Court uniform and dress in the United Kingdom

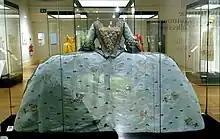
Margery Jackson's 1750s court mantua dress, complete with stomacher

For women (as for men) court dress originally meant the best and most opulent style of clothing, as worn in fashionable and royal society. A distinctive style can be seen in the dresses and accoutrements worn by courtly ladies in the Elizabethan period, and likewise in subsequent reigns. The Commonwealth put a stop to Court activity – and to opulent display in general; but with the Restoration, the opportunities afforded by attendance at the royal court was taken up all the more zealously by young women of status or aspiration (and their families).